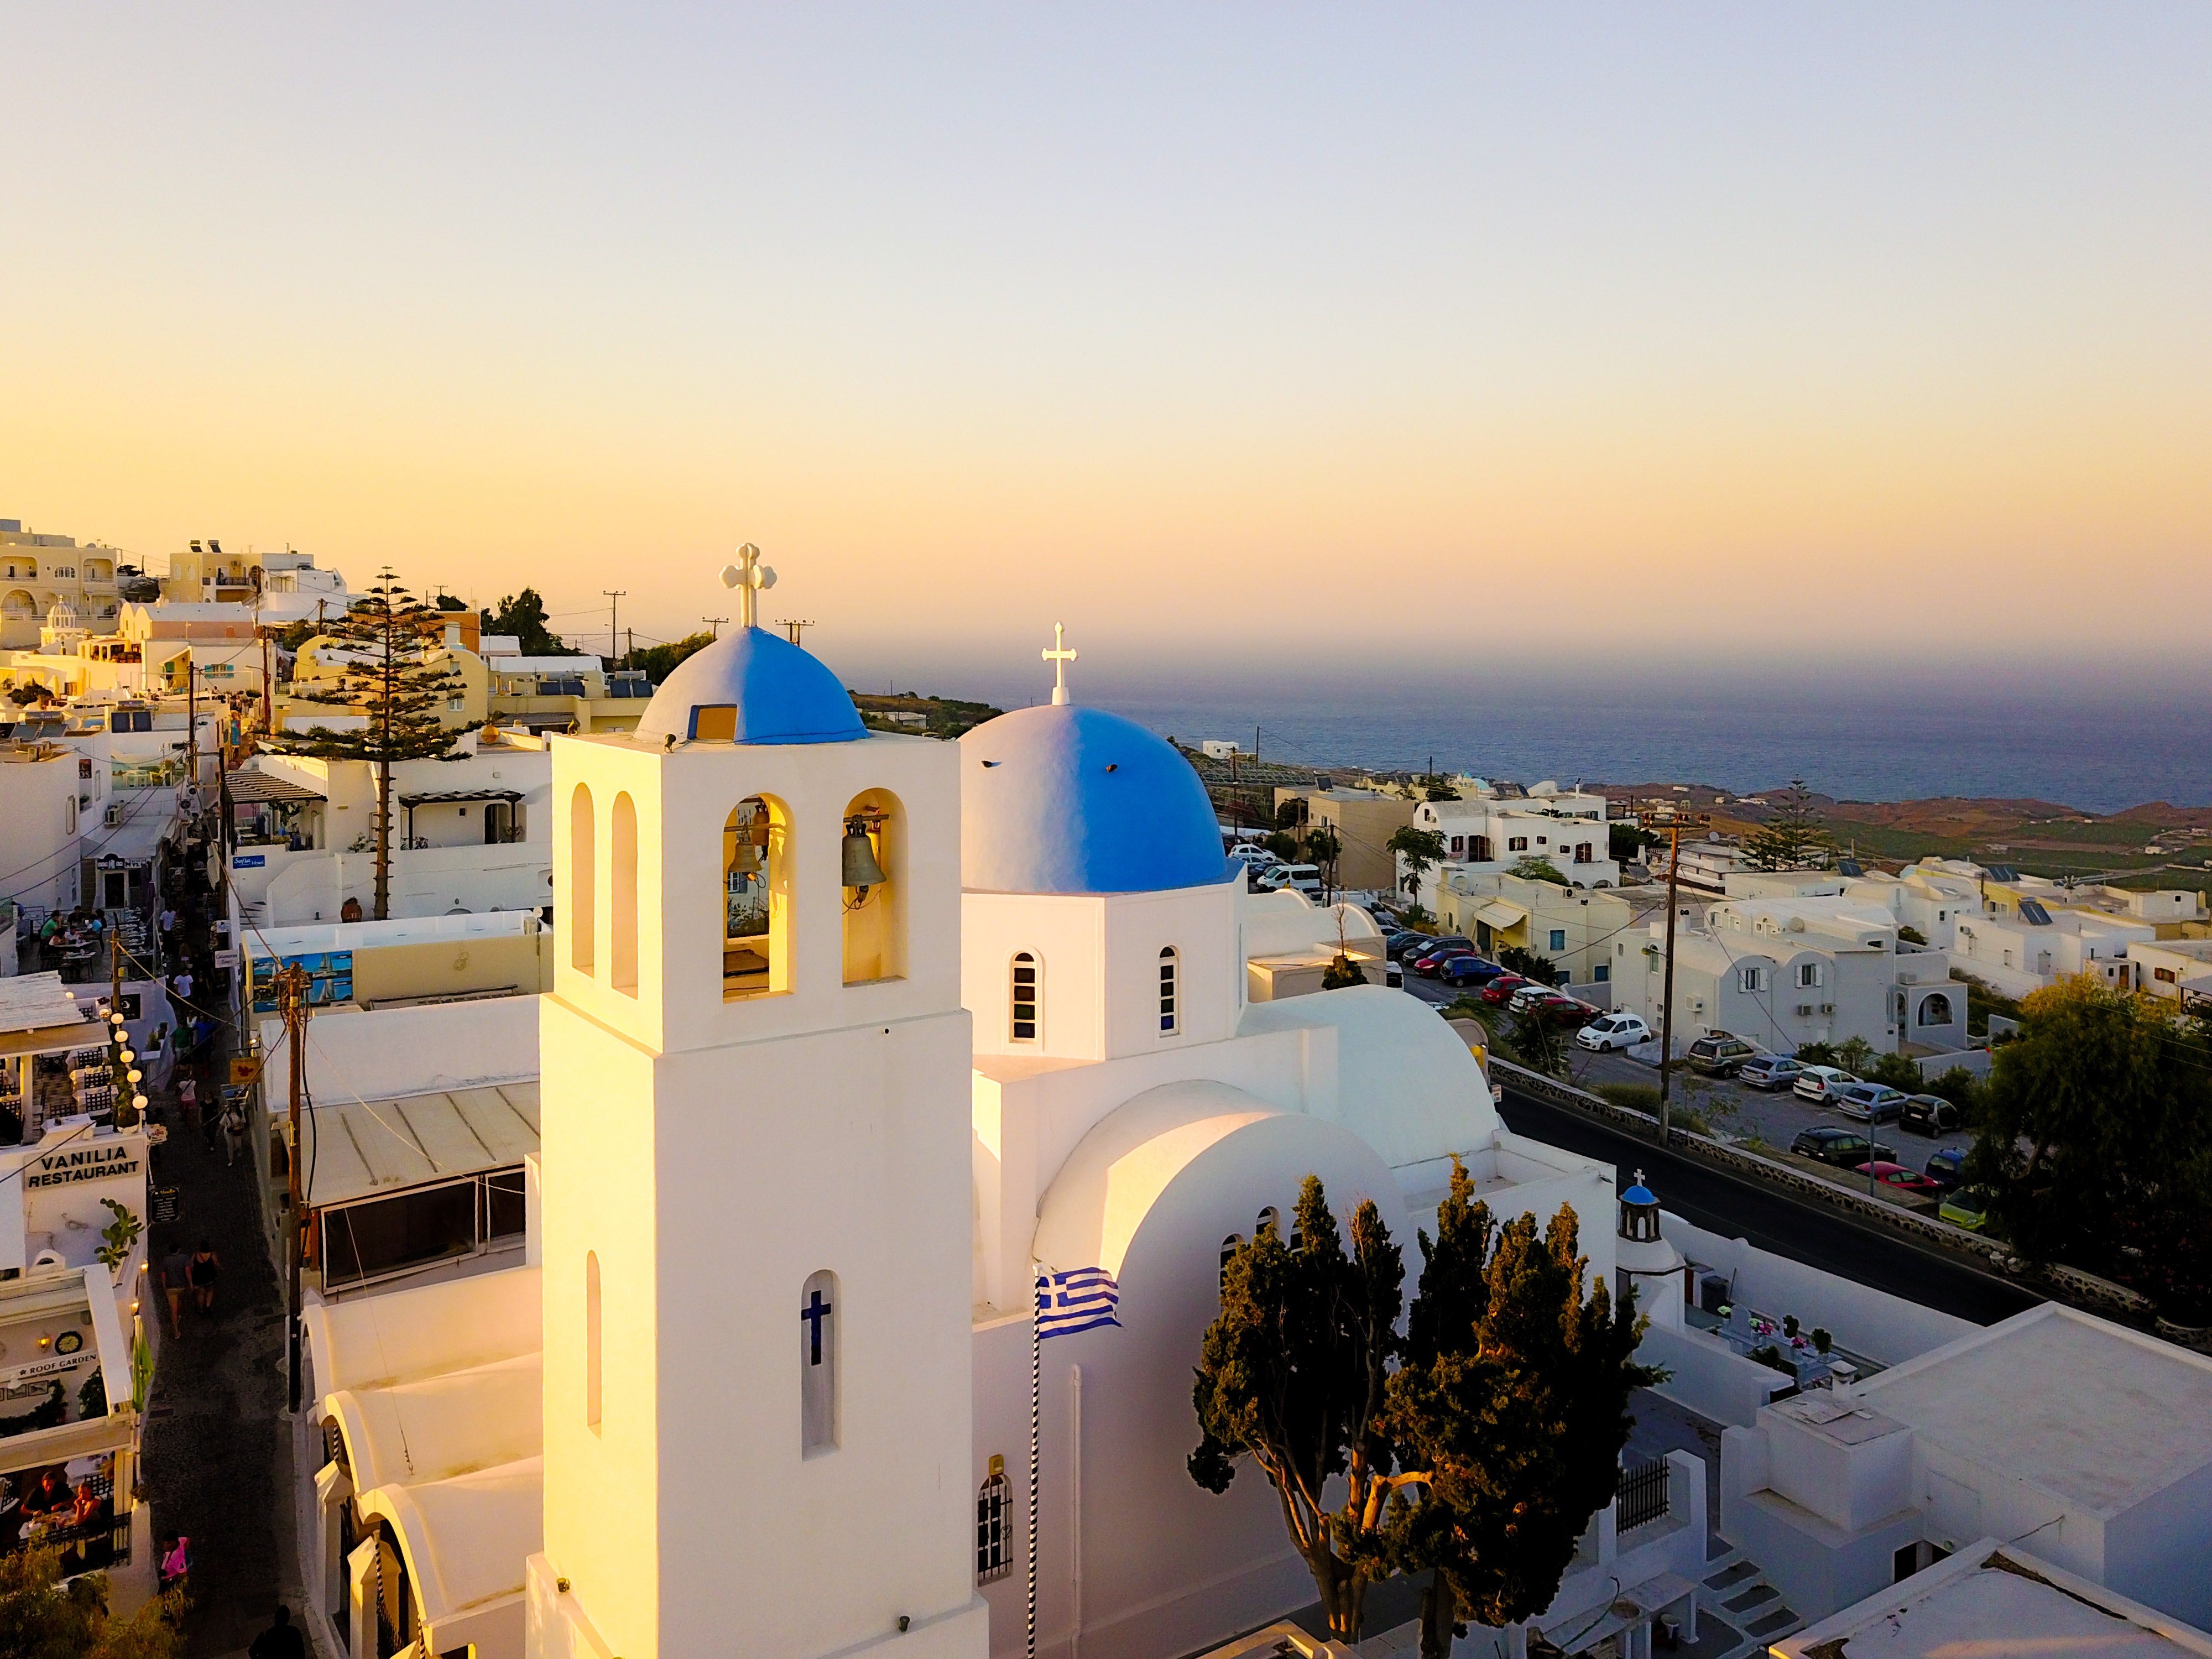
sky, town, morning, roof, tree, tourism, city, architecture, sunset, building, evening, vacation, sea, house, horizon, sunlight, summer, cloud, real estate, palm tree, home, coast, dusk, world, village, winter, bay, mountain, travel, arecales